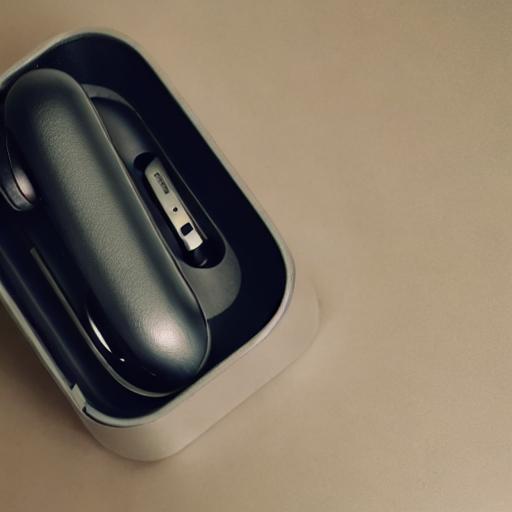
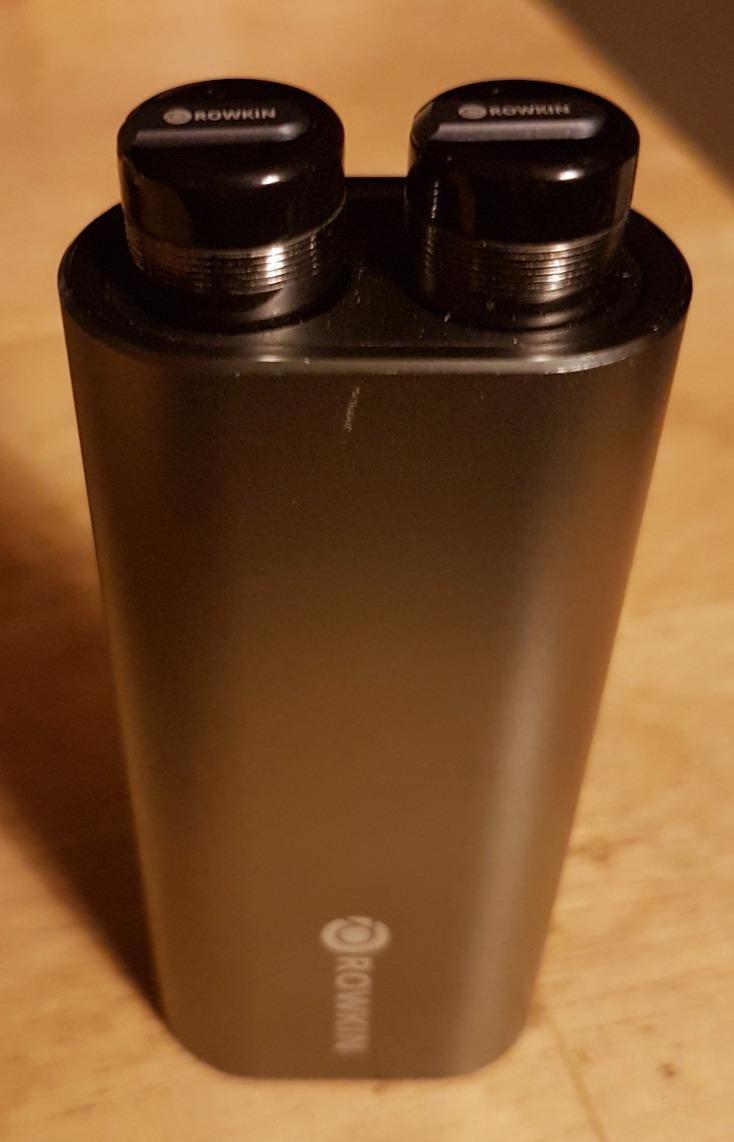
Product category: headphones
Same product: no